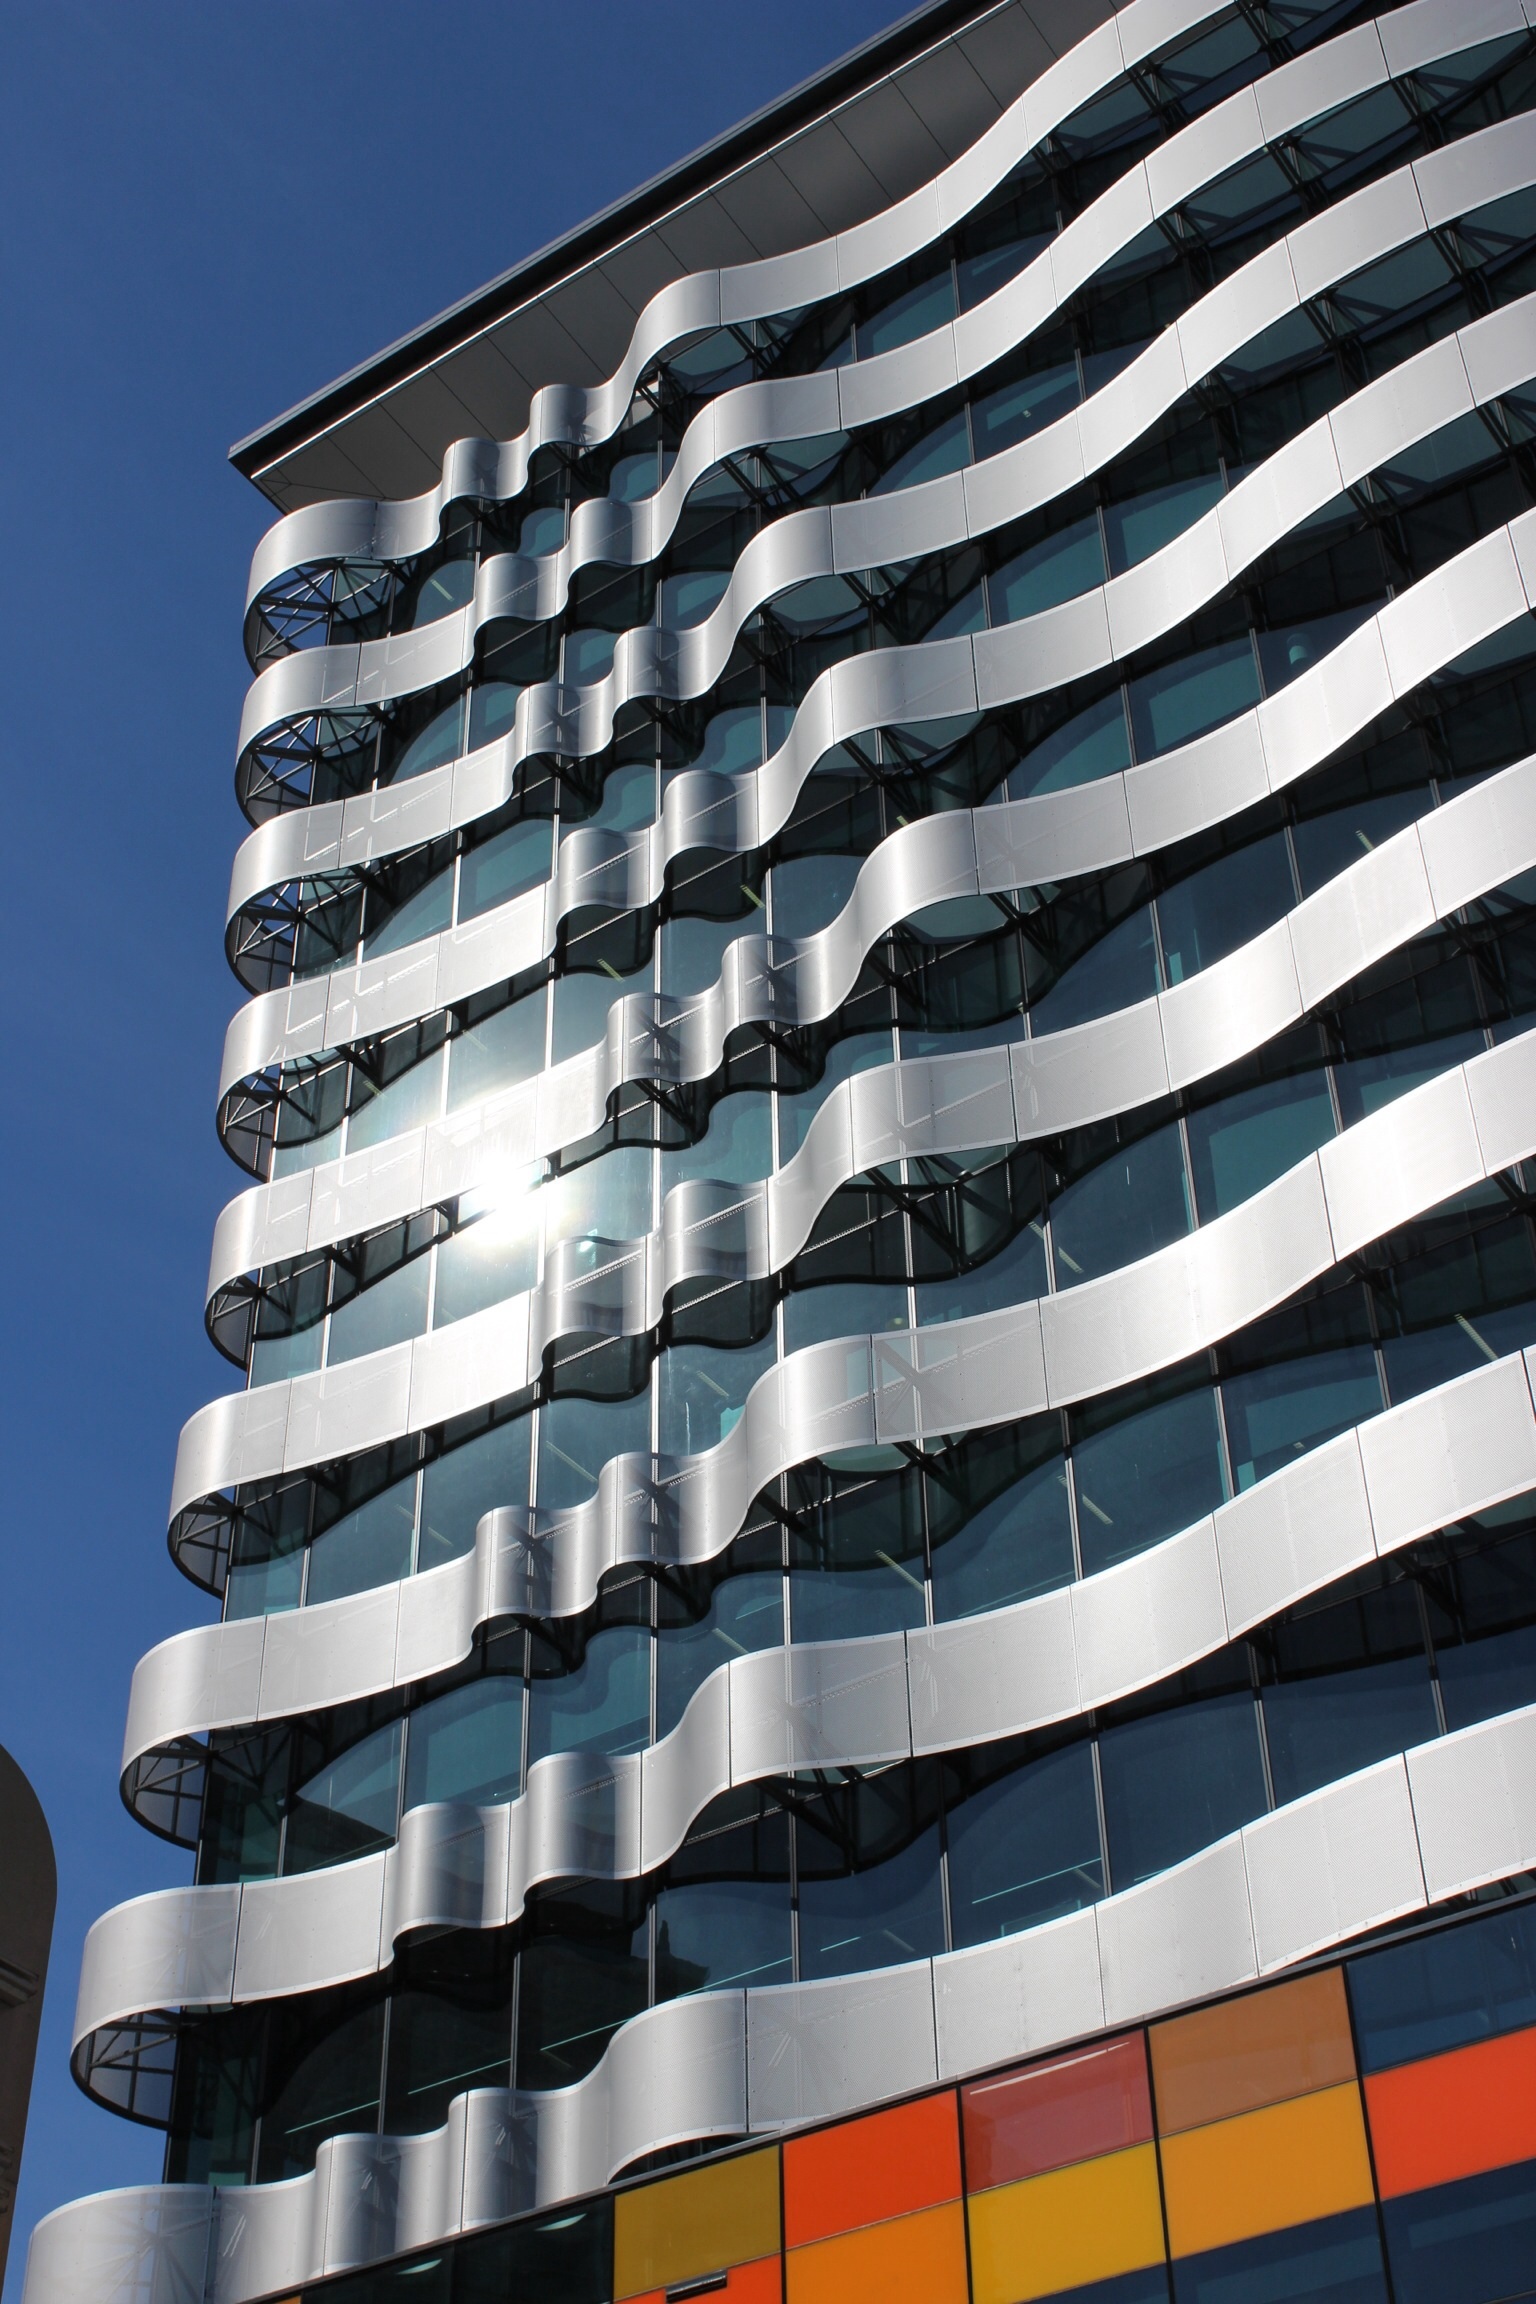
architecture, building, skyscraper, line, facade, tower block, design, symmetry, commercial building, condominium